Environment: real
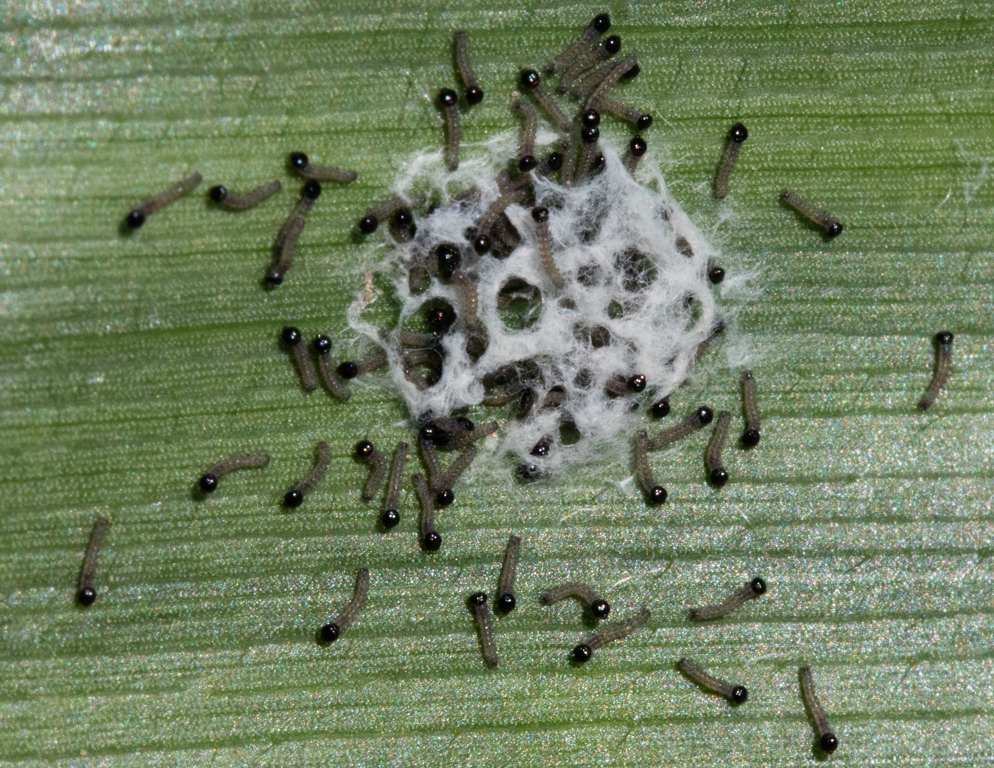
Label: fall_armyworm